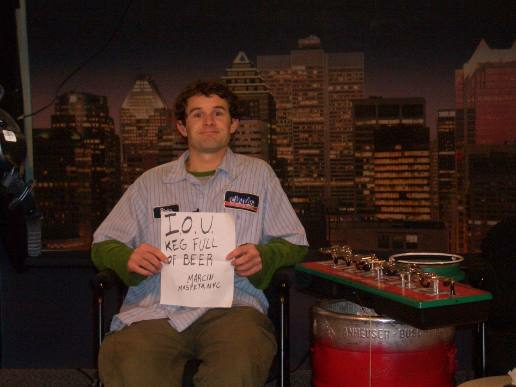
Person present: Yes